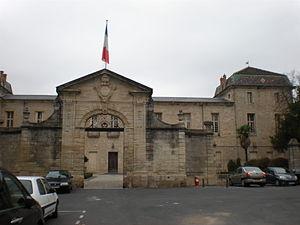
La mairie de Lodève (Hérault)
Lodève est une commune française située dans le département de l'Hérault, en région Occitanie.